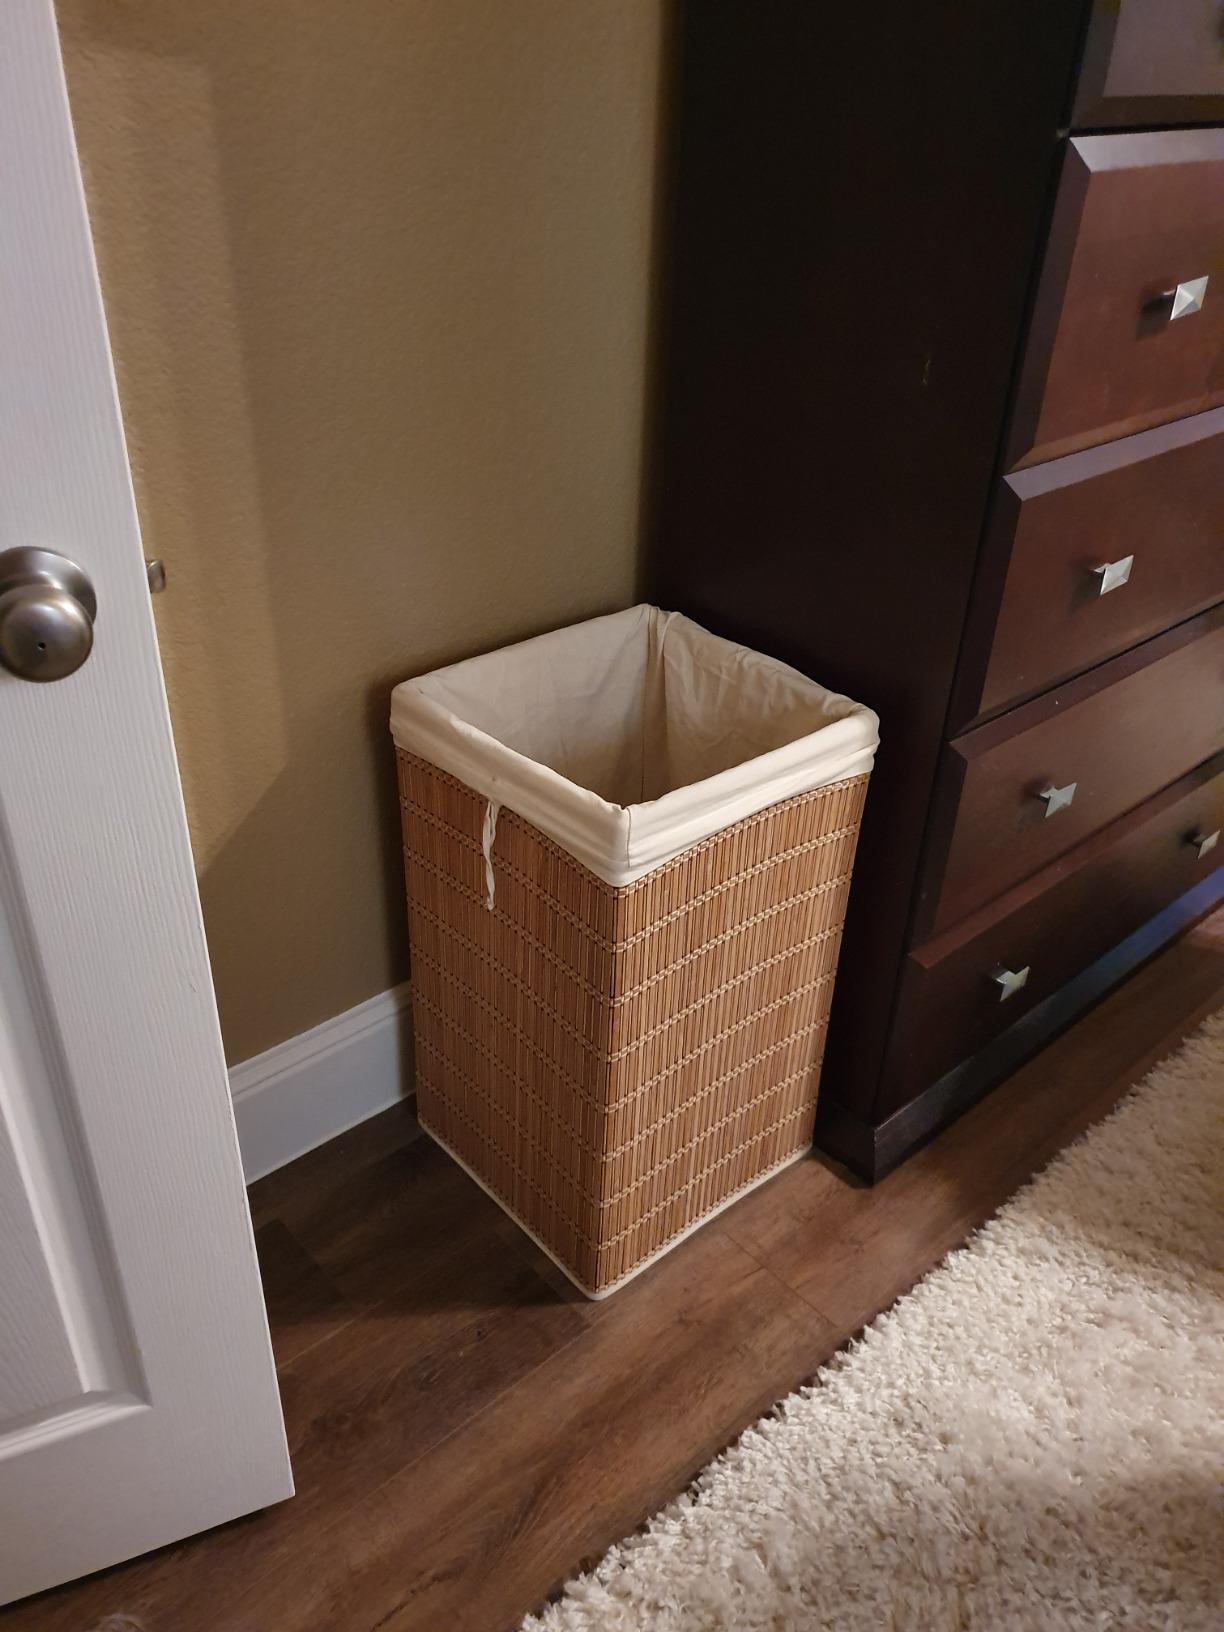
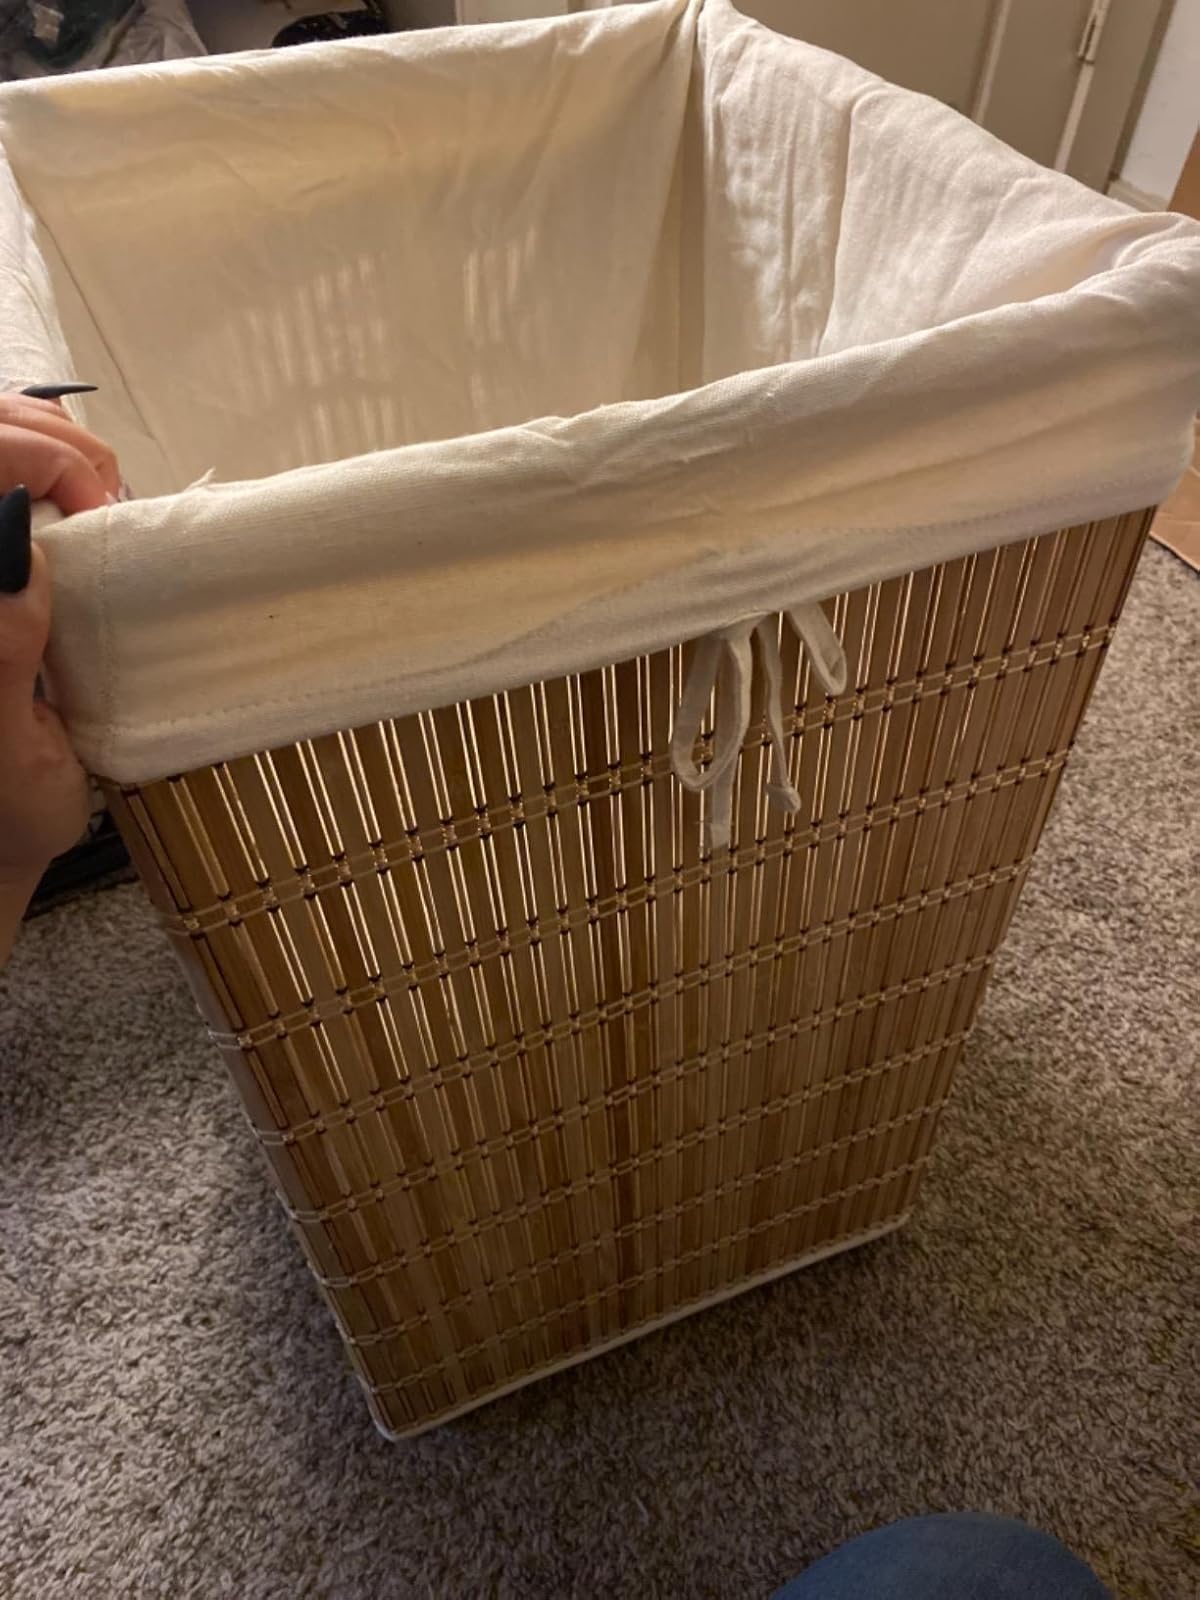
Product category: items_hamper
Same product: yes